Vladimir Krakov

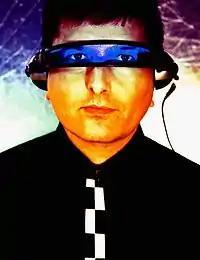
Portrait of Vladimir Krakov

Krakov formed Presing along with Zoran Radovic at the age of 20, and very soon became appreciated for his specific manner of guitar playing and harmony treatment, being influenced to some extent by works and way of thinking of such authors as Glenn Branca, Brian Eno and Robert Fripp.